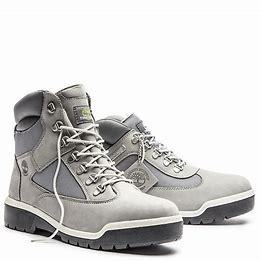
Brand: Timberland
Model: 6 Inch Field